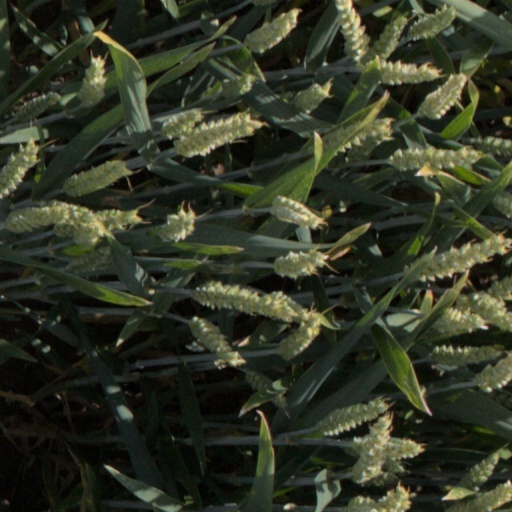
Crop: wheat